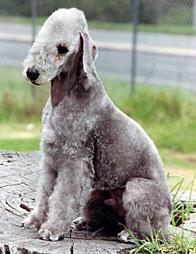
Bedlington_terrier